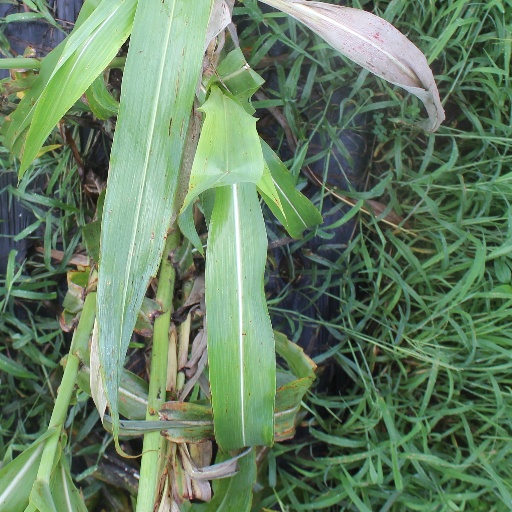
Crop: sorghum